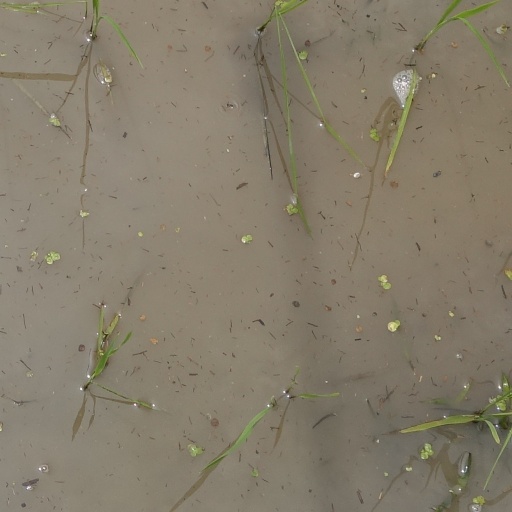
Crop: rice